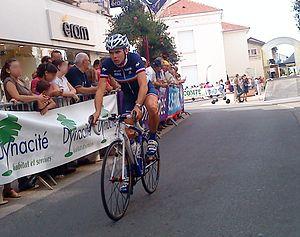
Arnaud Courteille avant le prologue du Tour de l'Ain 2010
Arnaud Courteille, né le 13 mars 1989 à Saint-Hilaire-du-Harcouët, est un coureur cycliste français. Il est professionnel depuis 2011 et membre de l'équipe B&B Hotels-Vital Concept.